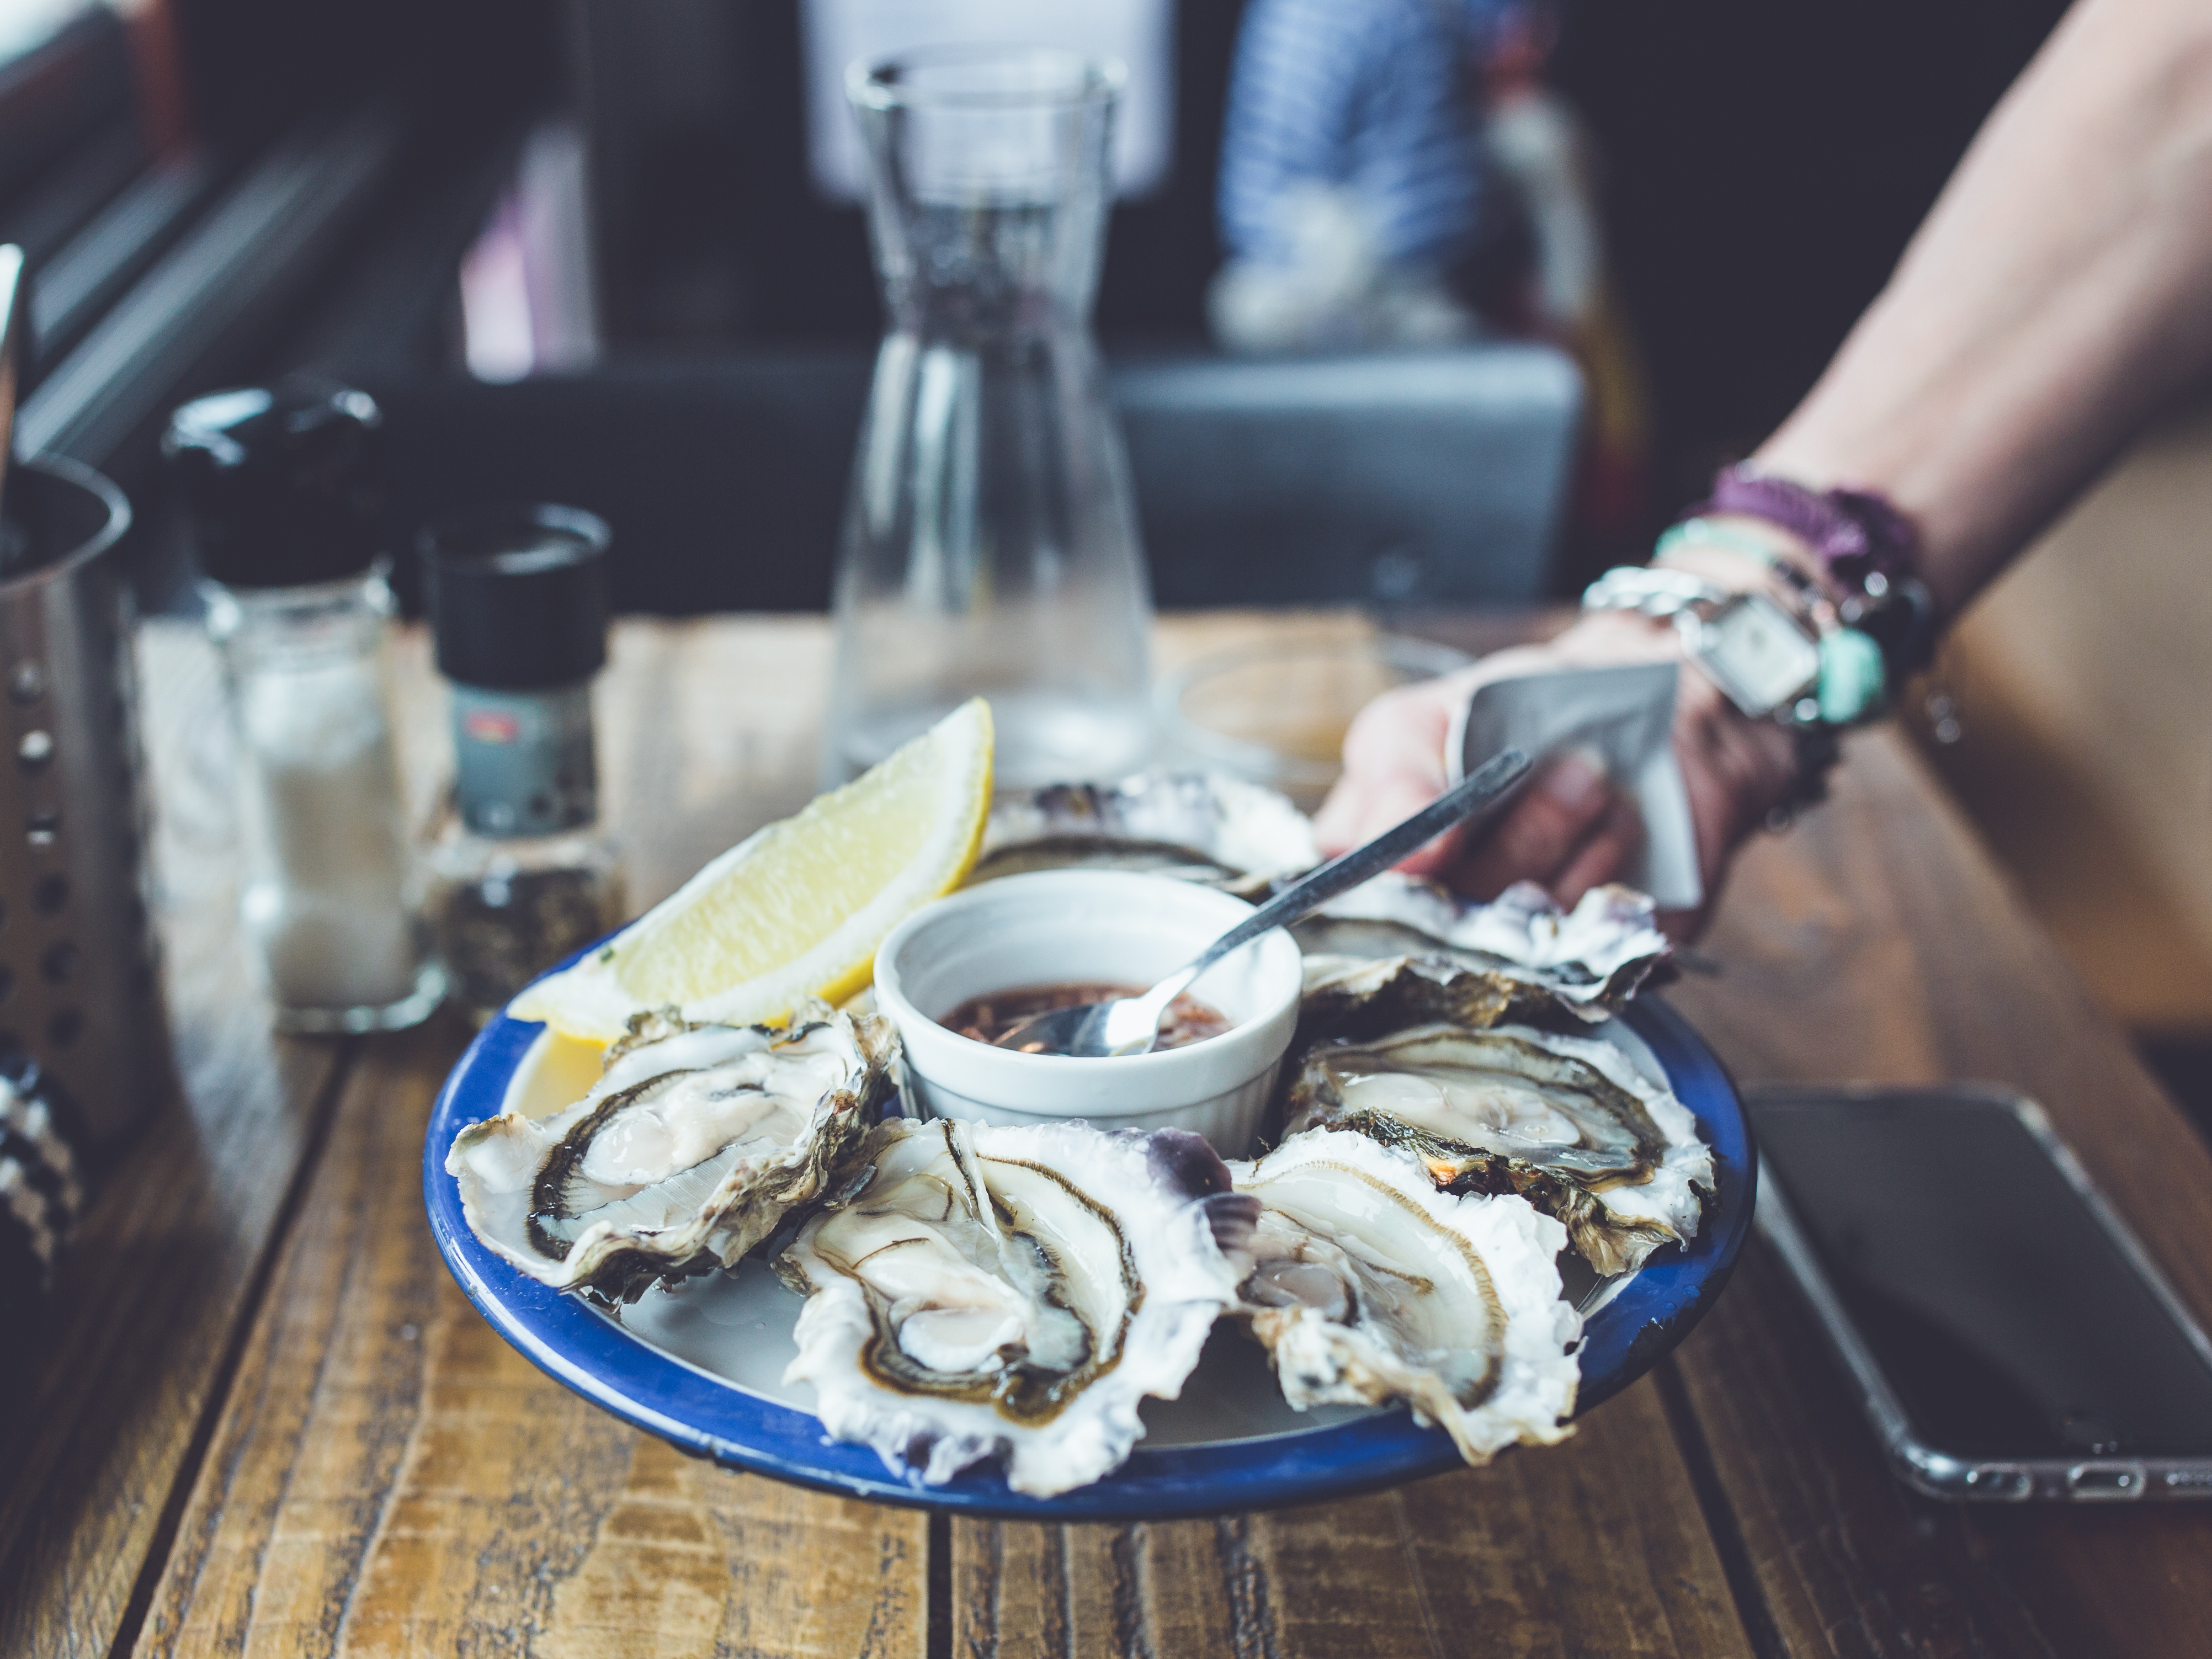
delicious, food, fresh, grow, luxury, oysters, party, plate, raw, restaurant, seafood, shellfish, table, wood